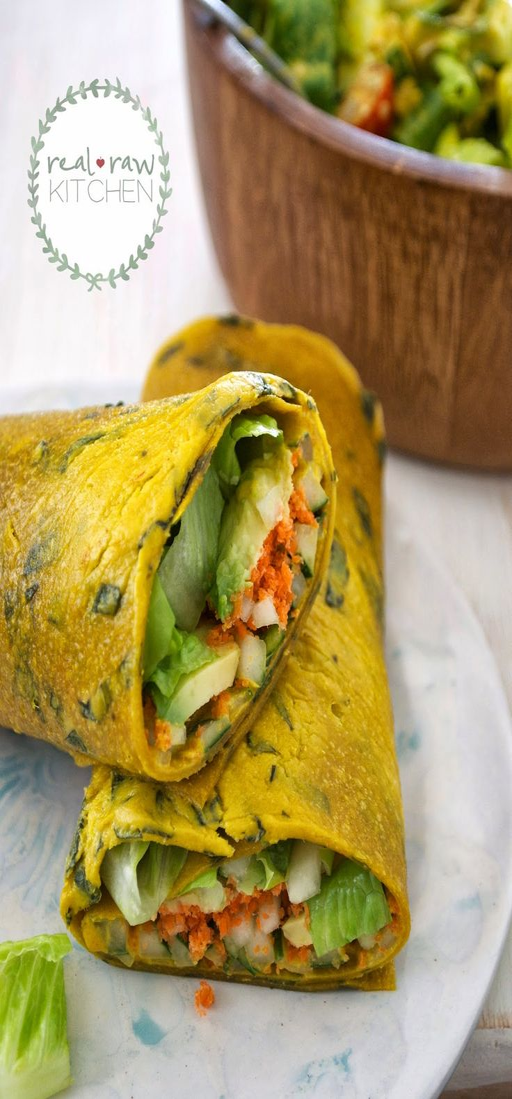
a blog about natural , whole foods and remedies written by a-something young professional making her way up in this world .